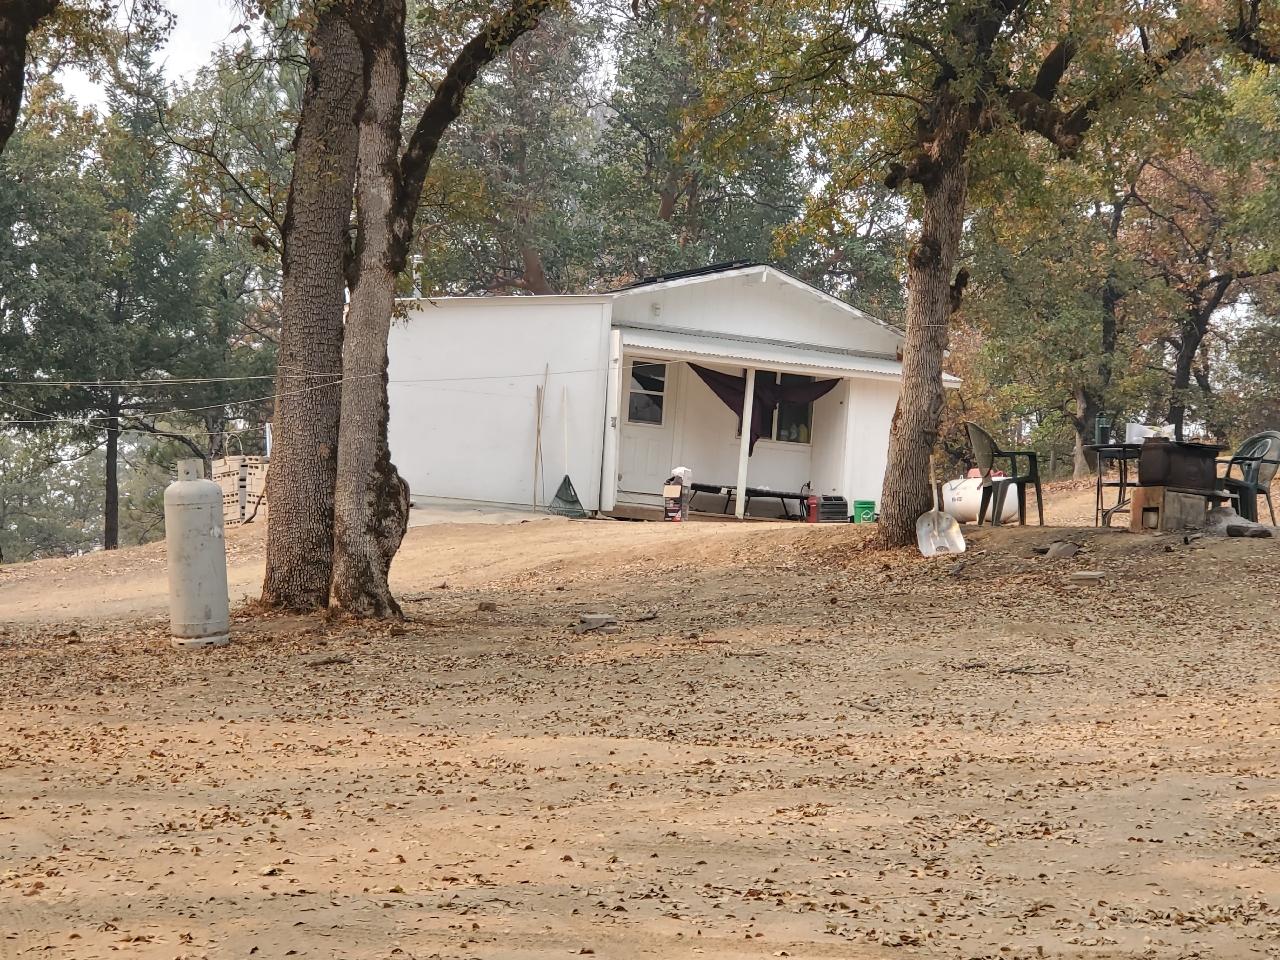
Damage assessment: no_damage